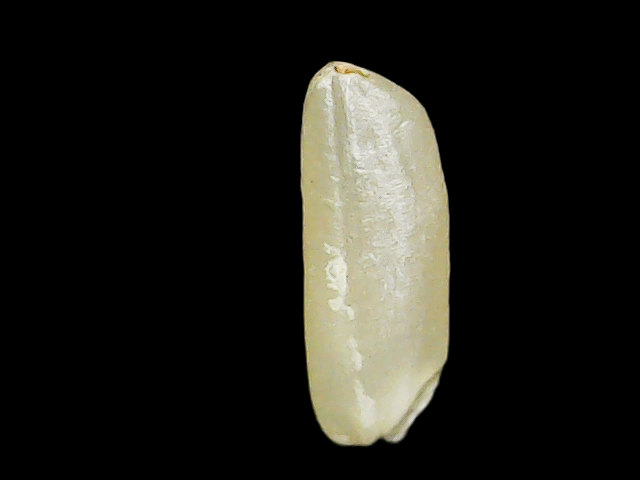
Rice variety: Binadhan16